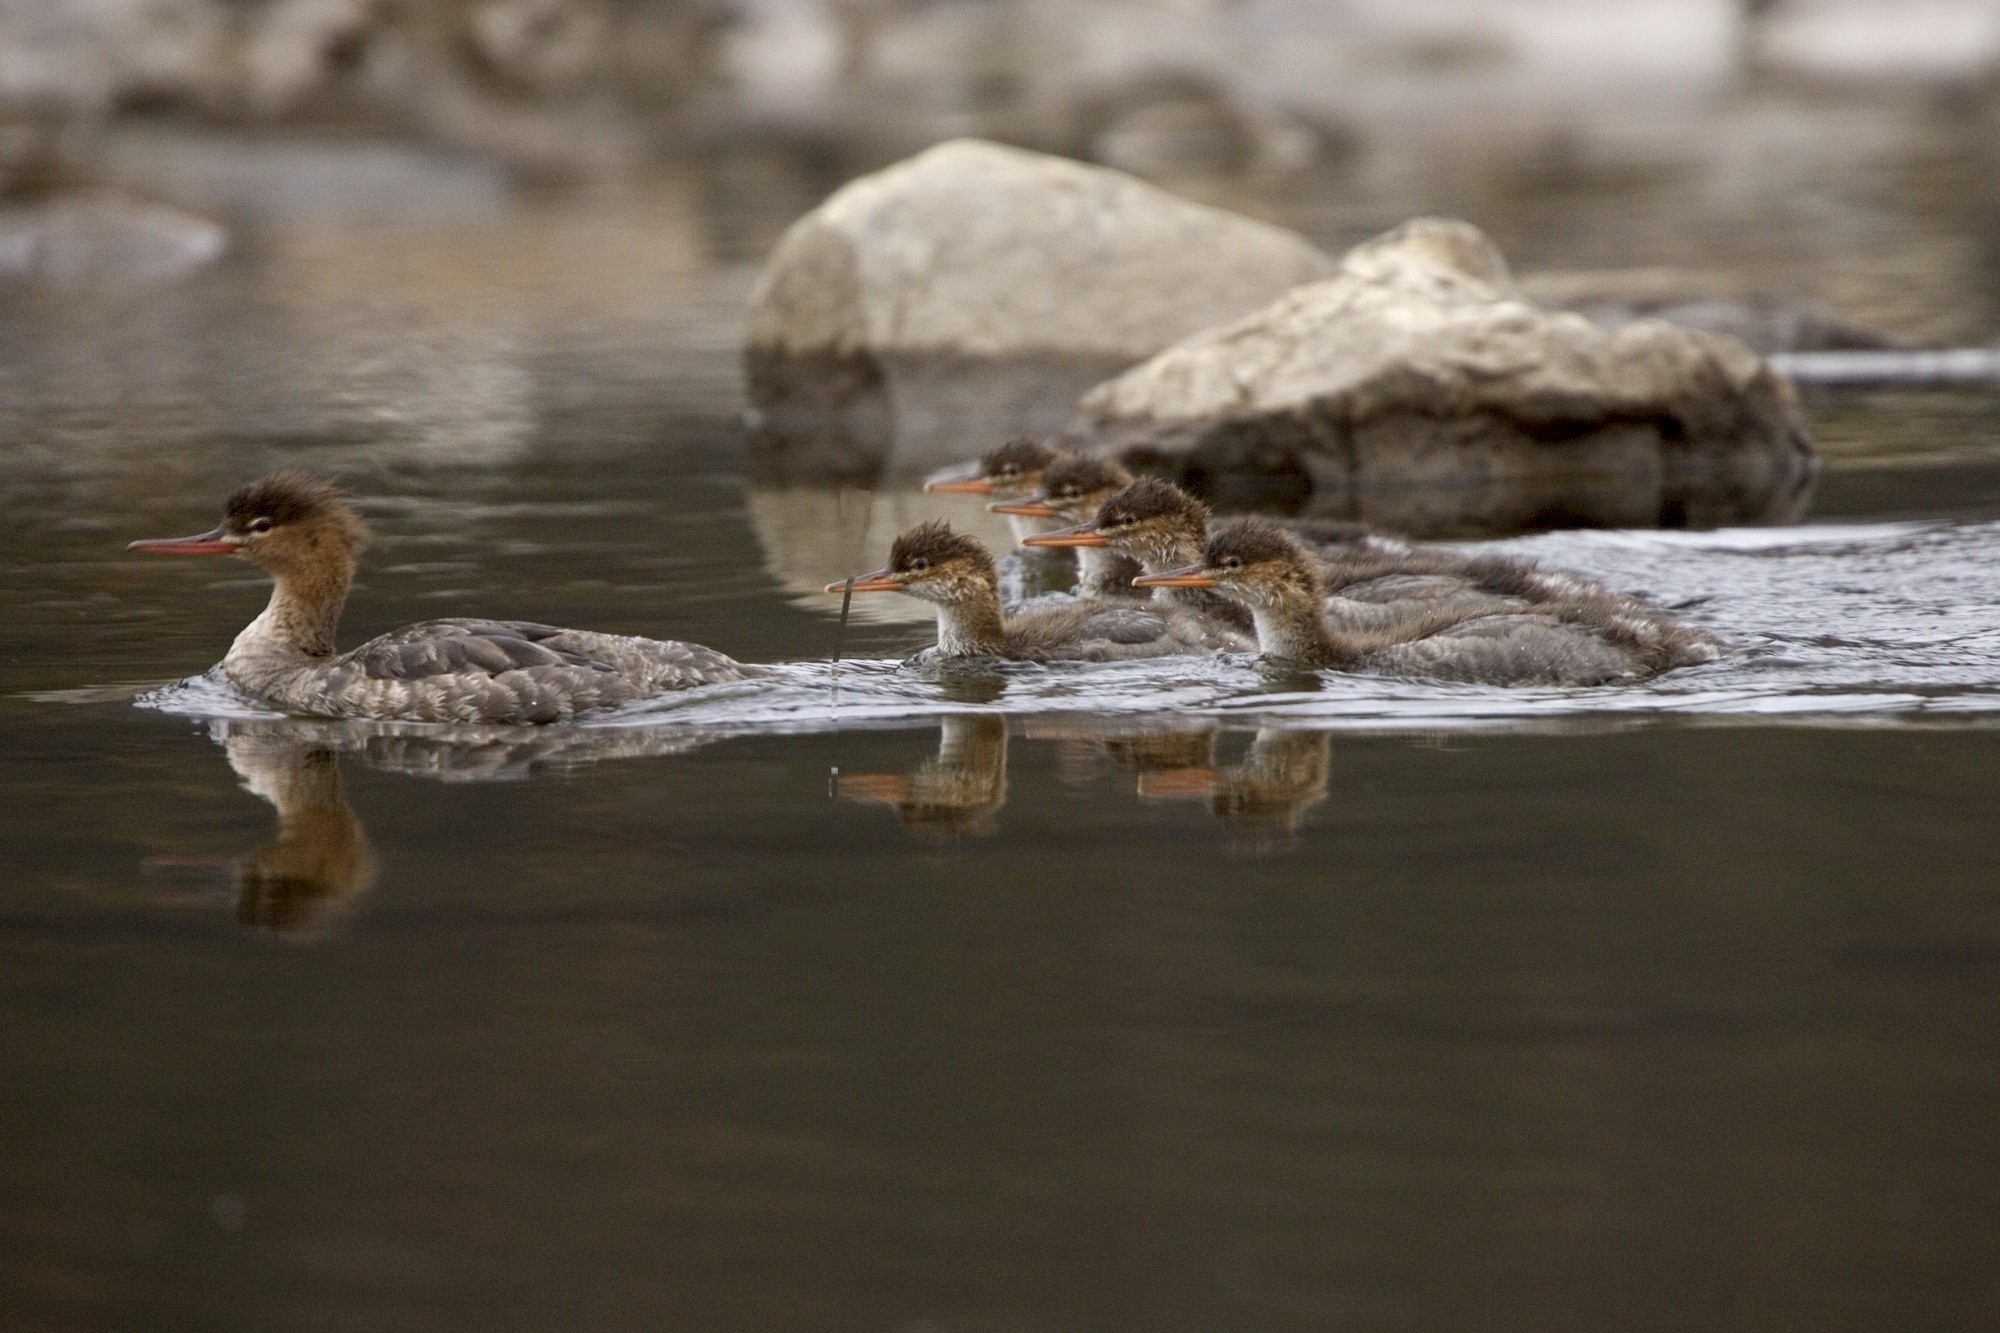
water, nature, bird, lake, pond, wildlife, fauna, swimming, birds, duck, paddling, vertebrate, waterfowl, water bird, mallard, shorebird, ducks geese and swans, merganser ducks